Phoenix Union High School District

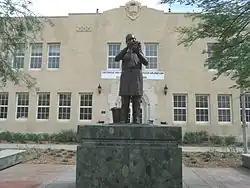
Phoenix Union Colored High School (later George Washington Carver High School)

Beginning in the late 1910s, Phoenix Union High School District began segregating its White and African American students. While segregation of elementary schools in Arizona was mandated, segregation of high schools was never required under Arizona law.